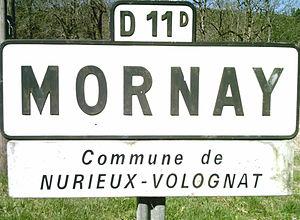
Nurieux-Volognat est une commune française, située dans le département de l'Ain en région Auvergne-Rhône-Alpes. La commune a été créée en 1973 par fusion entre Mornay et Volognat.
Mornay est une ancienne commune française du département de l'Ain. Le 1ᵉʳ mars 1973, la commune fusionne avec Volognat pour donner la commune de Nurieux-Volognat.